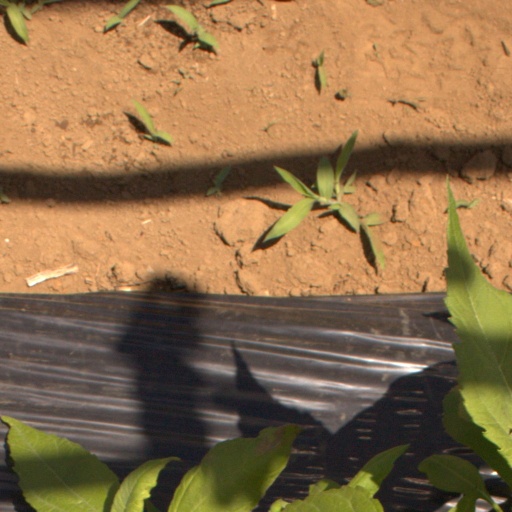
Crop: Jerusalem artichoke